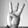
ASL letter: W